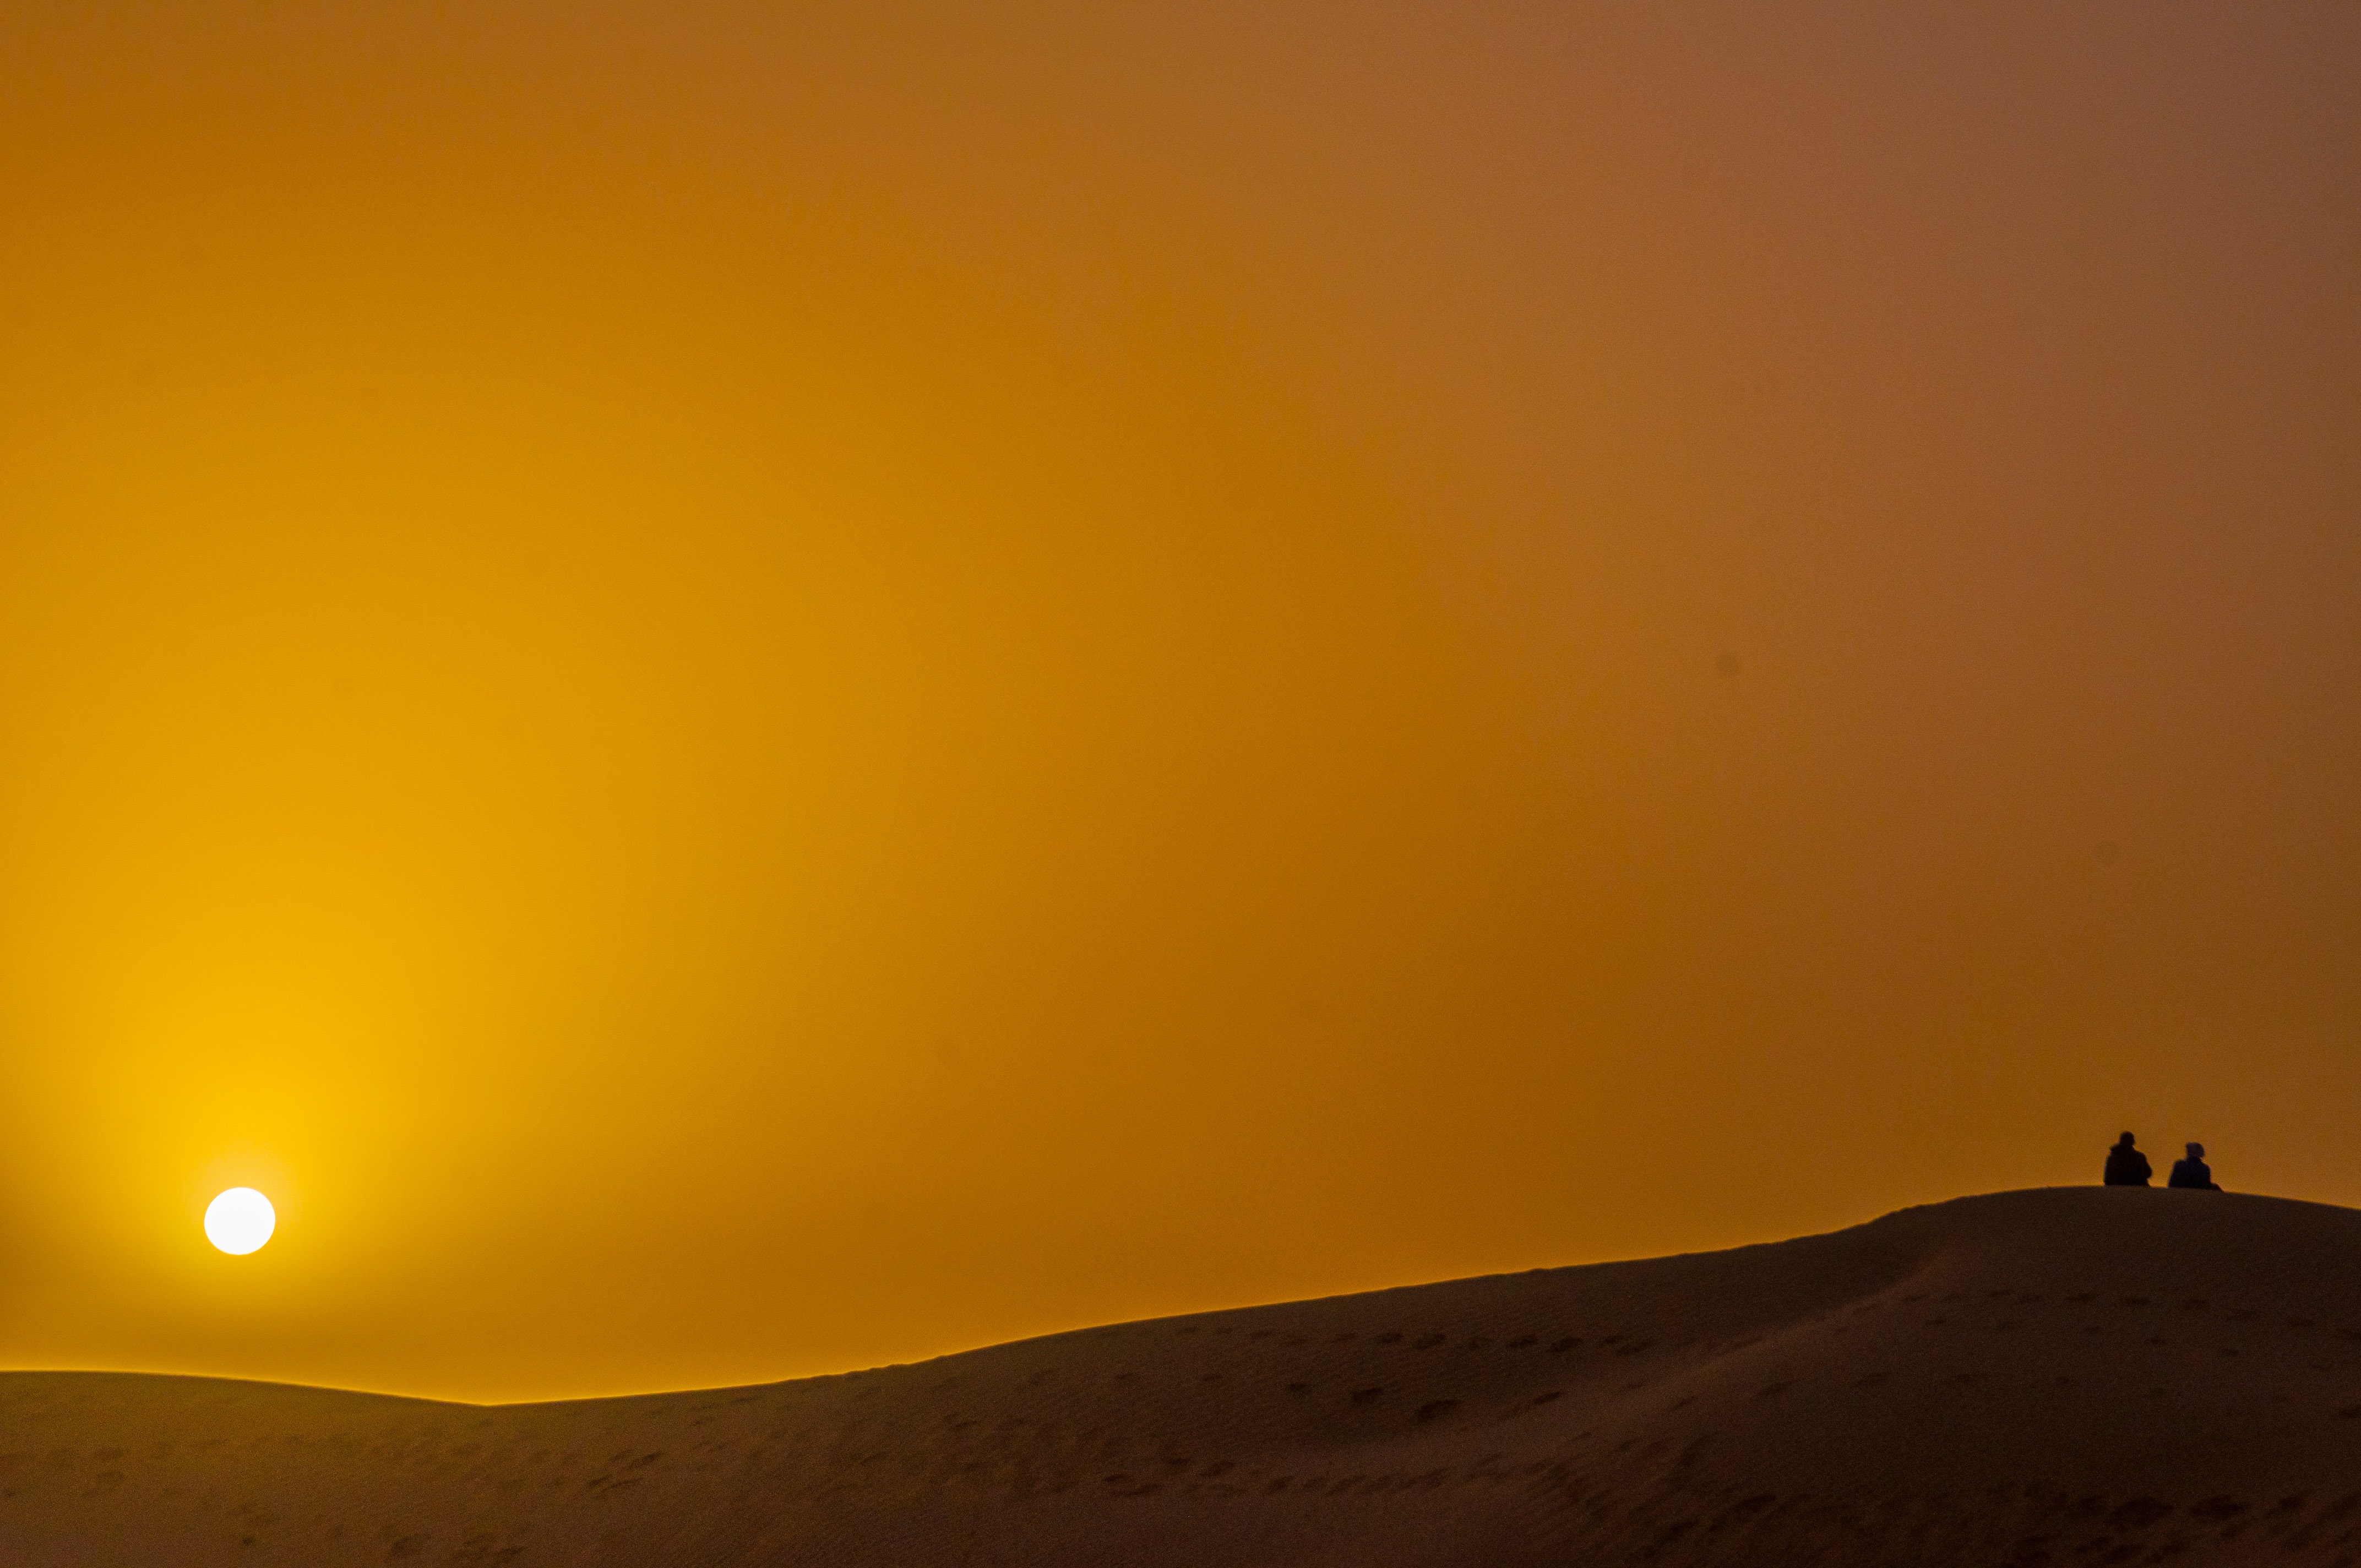
man, landscape, nature, outdoor, horizon, person, people, girl, sun, woman, sunrise, sunset, sunlight, morning, desert, adventure, dawn, summer, vacation, travel, male, dusk, female, love, young, sitting, couple, freedom, together, tourism, trip, fun, happy, traveling, habitat, adult, sahara, afterglow, landform, natural environment, atmospheric phenomenon, aeolian landform, geological phenomenon